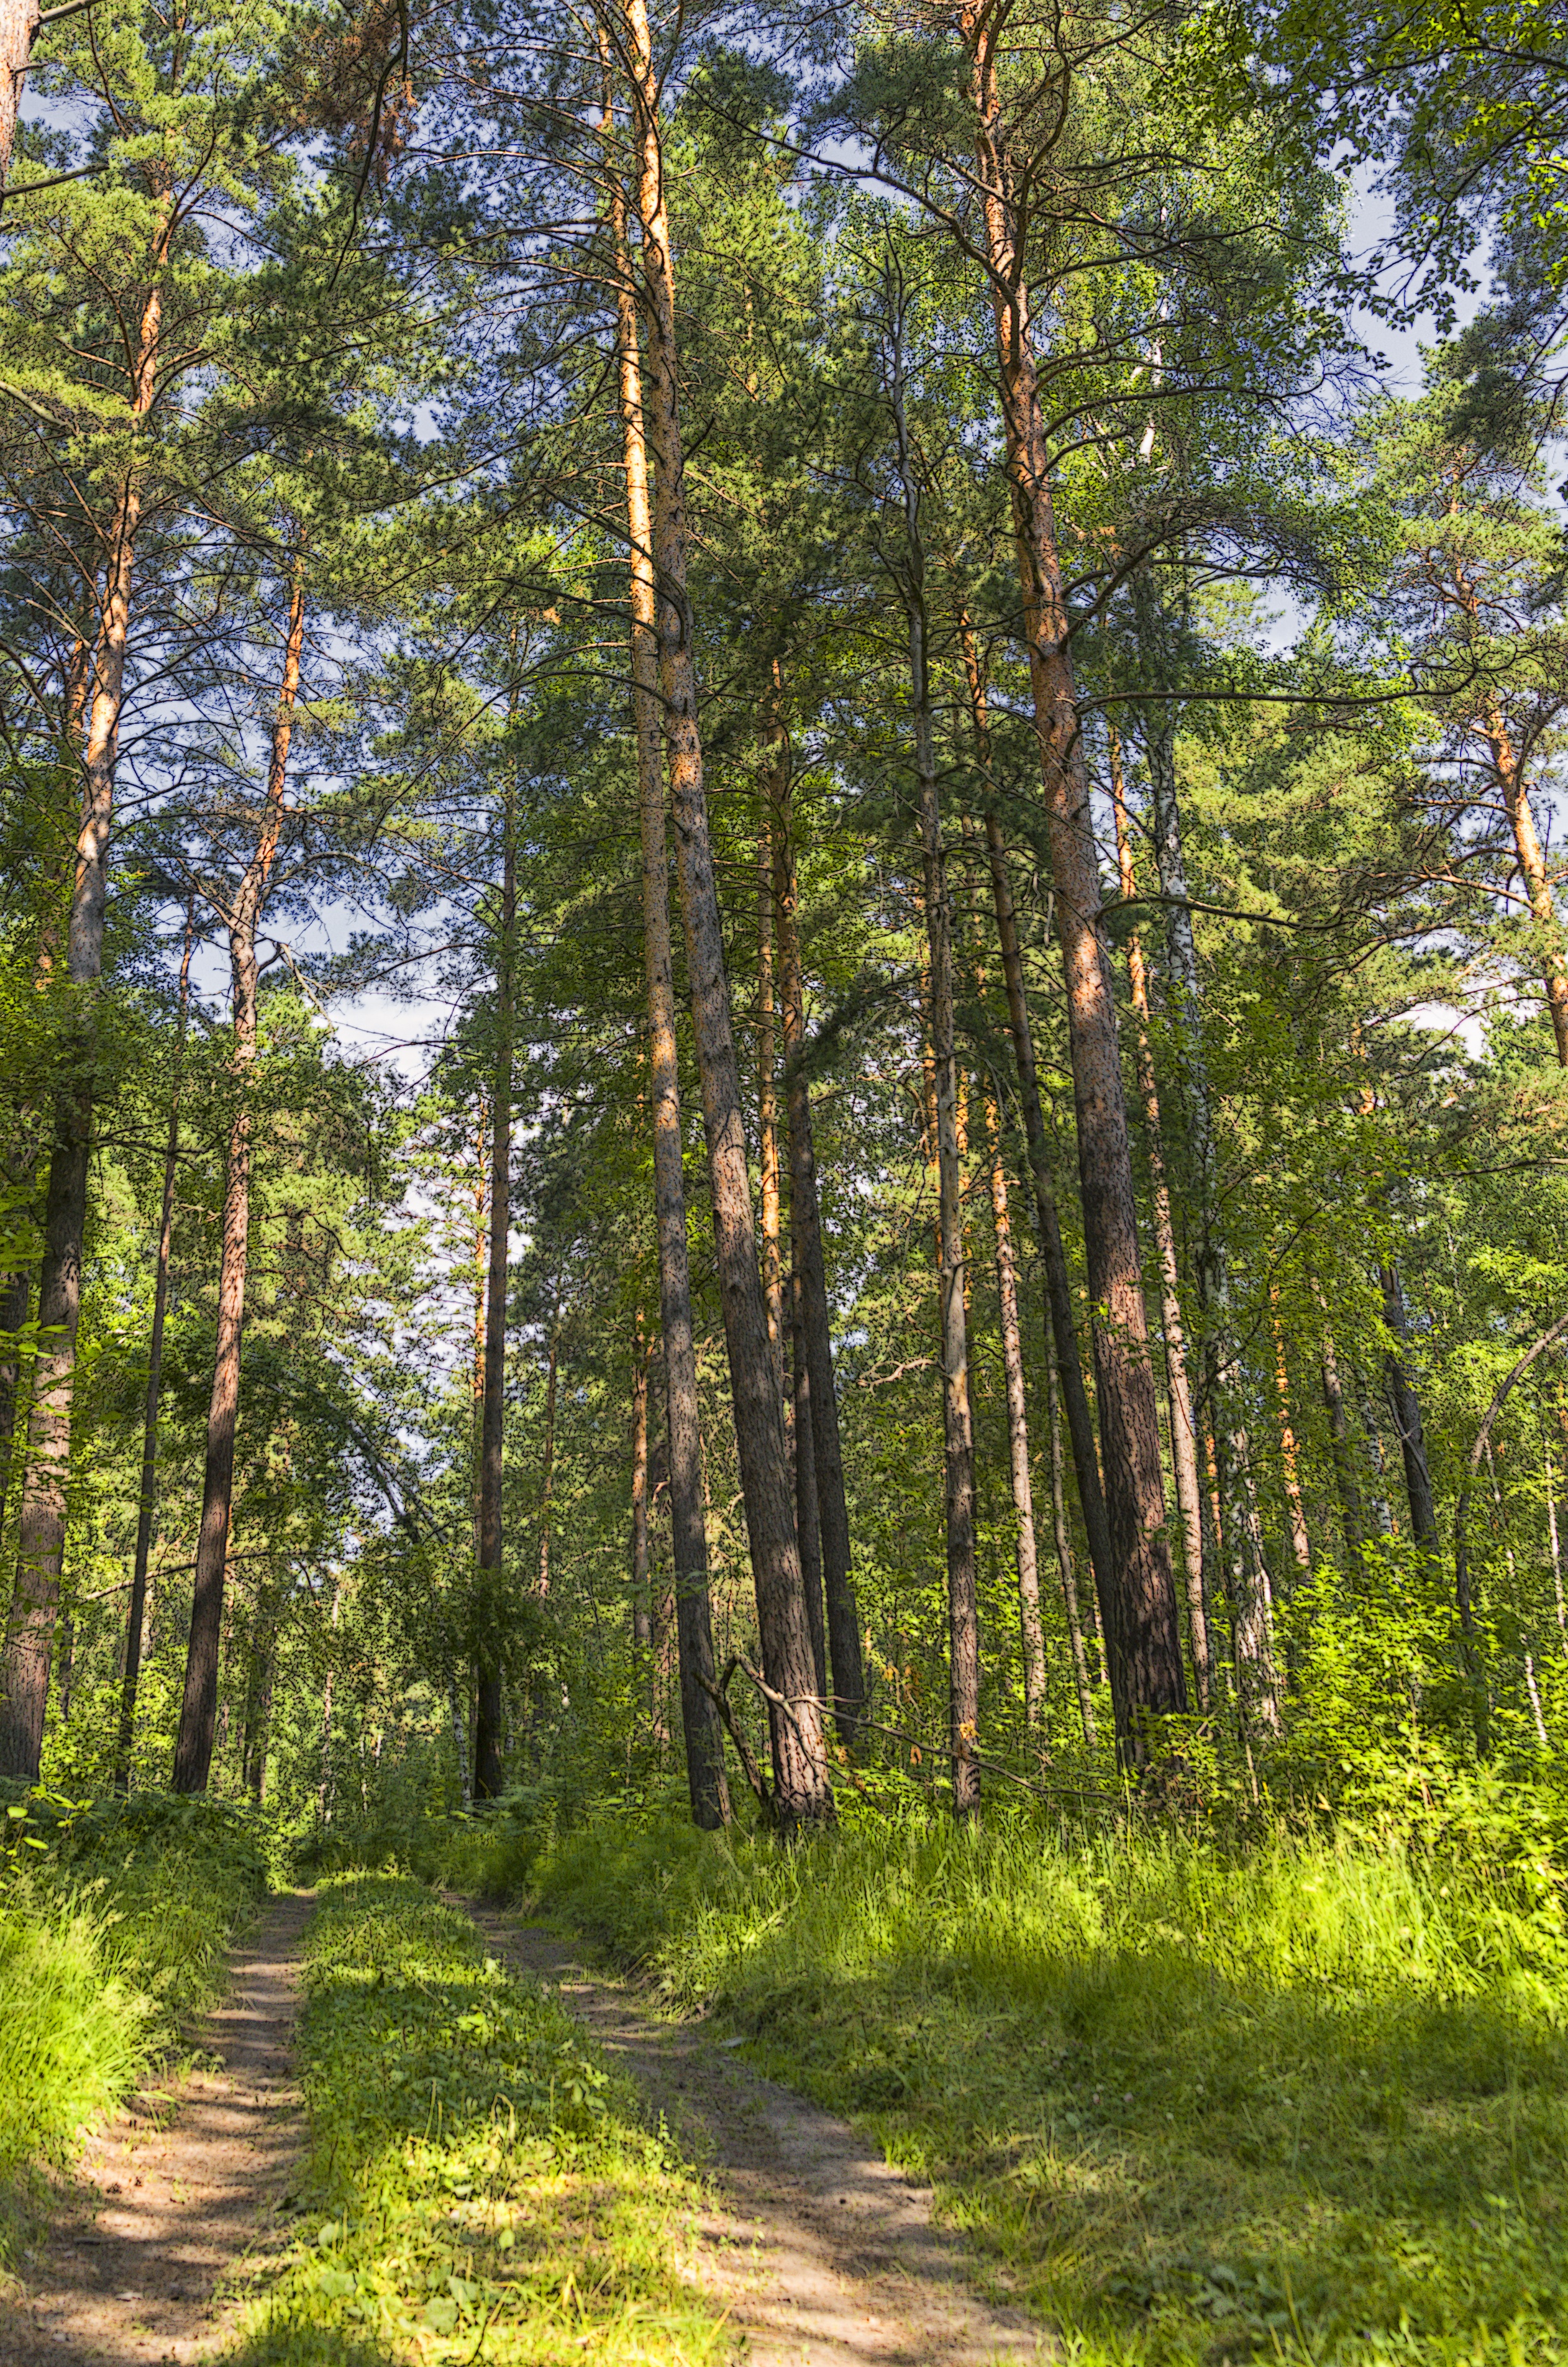
landscape, tree, nature, forest, grass, wilderness, plant, road, trail, meadow, leaf, summer, green, autumn, ridge, trees, spruce, deciduous, beauty, grove, day, woodland, habitat, fringe, in the forest, larch, ecosystem, sunny day, wild wood, biome, old growth forest, natural environment, woody plant, temperate broadleaf and mixed forest, temperate coniferous forest, land plant